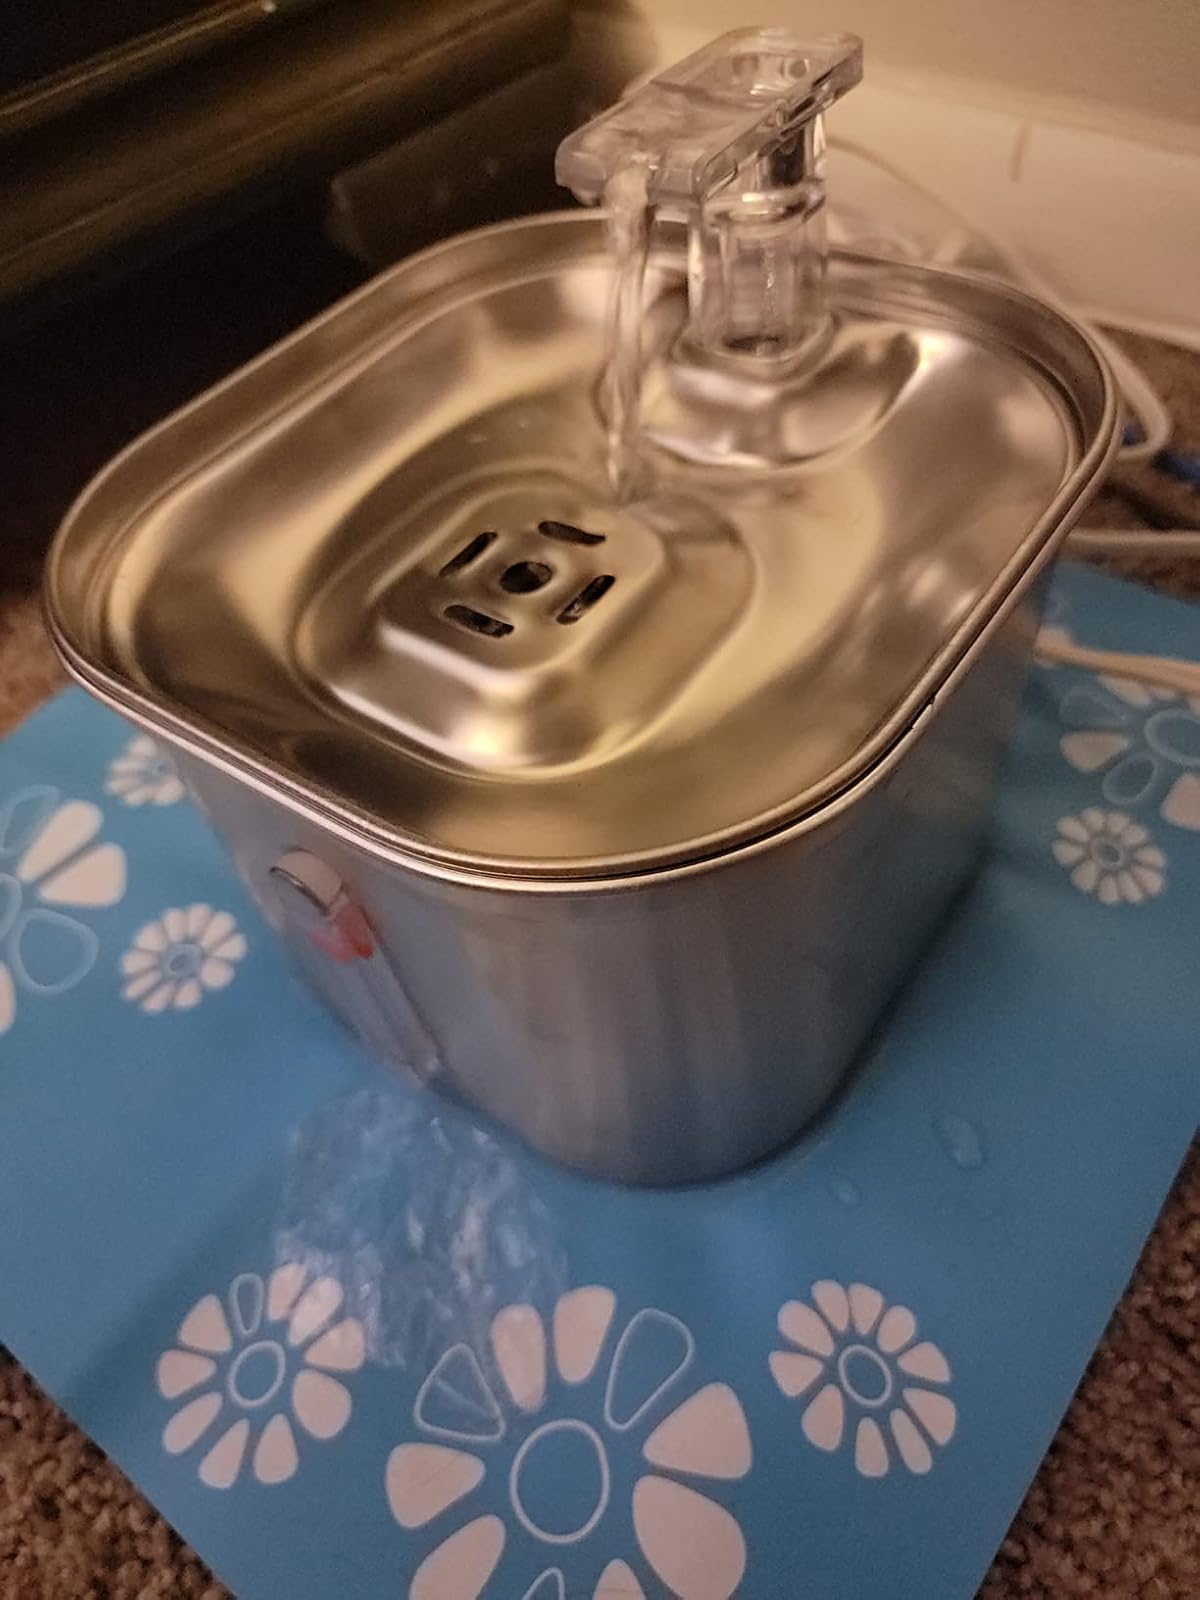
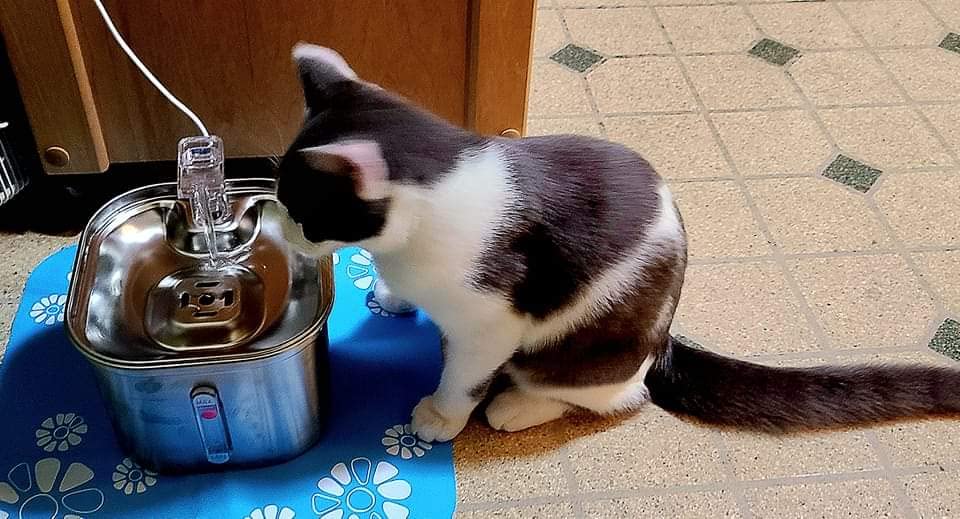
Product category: items_bowl
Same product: yes